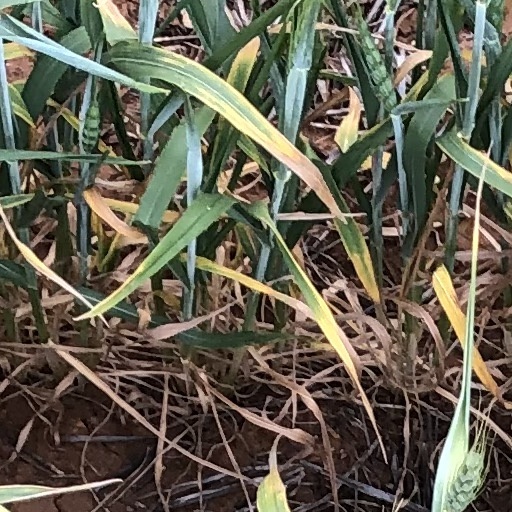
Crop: wheat